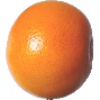
Label: Grapefruit Pink 1